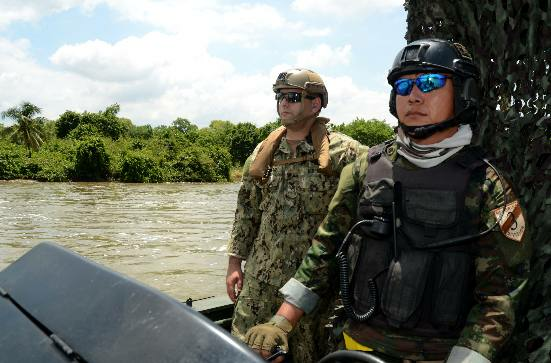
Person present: Yes